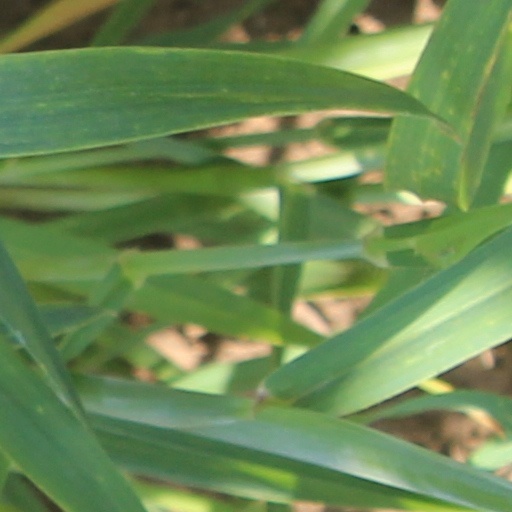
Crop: wheat